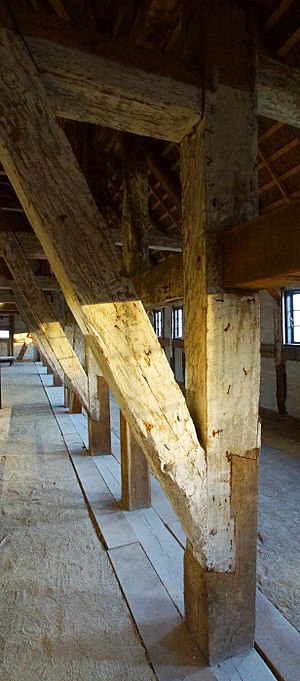
Karlsladen
Karlsladens bærende egestolper, hvor den nederste del er udskiftet med friskt tømmer.
Karlsladen, renoverede egestolper
Karlsladen er et formidlingscenter for Nationalpark Mols Bjerge indrettet i en 1000 kvadratmeter historisk stråtækket bindingsværkslade fra 1727. Centeret åbnede i 2013 efter en omfattende restaurering. Der er gratis adgang for publikum, og åbent alle dage året rundt. Laden er del af Kalø Hovedgård.